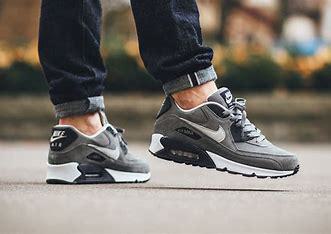
Brand: Nike
Model: Air Max 90 Leather